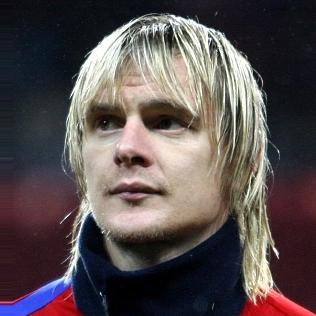
Age: 24